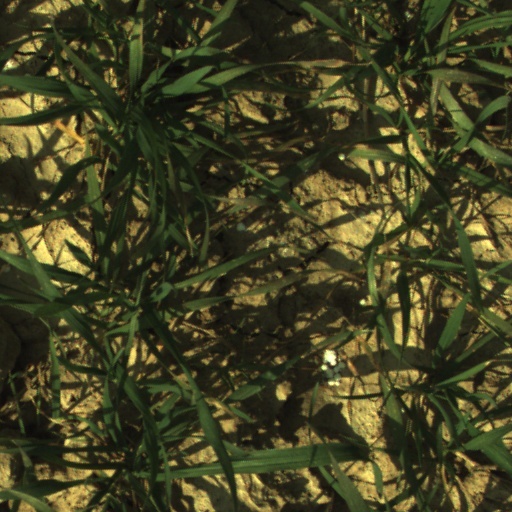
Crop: wheat